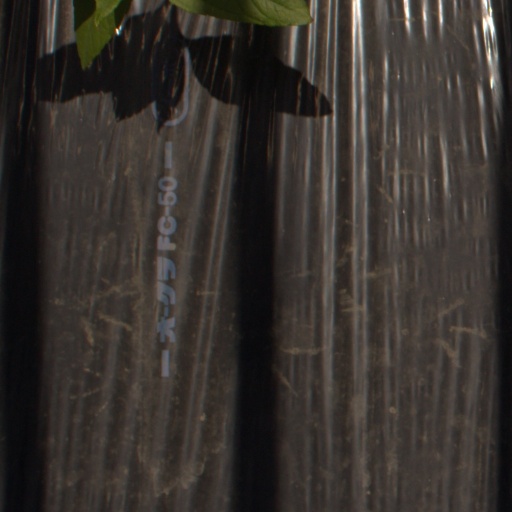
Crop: Jerusalem artichoke